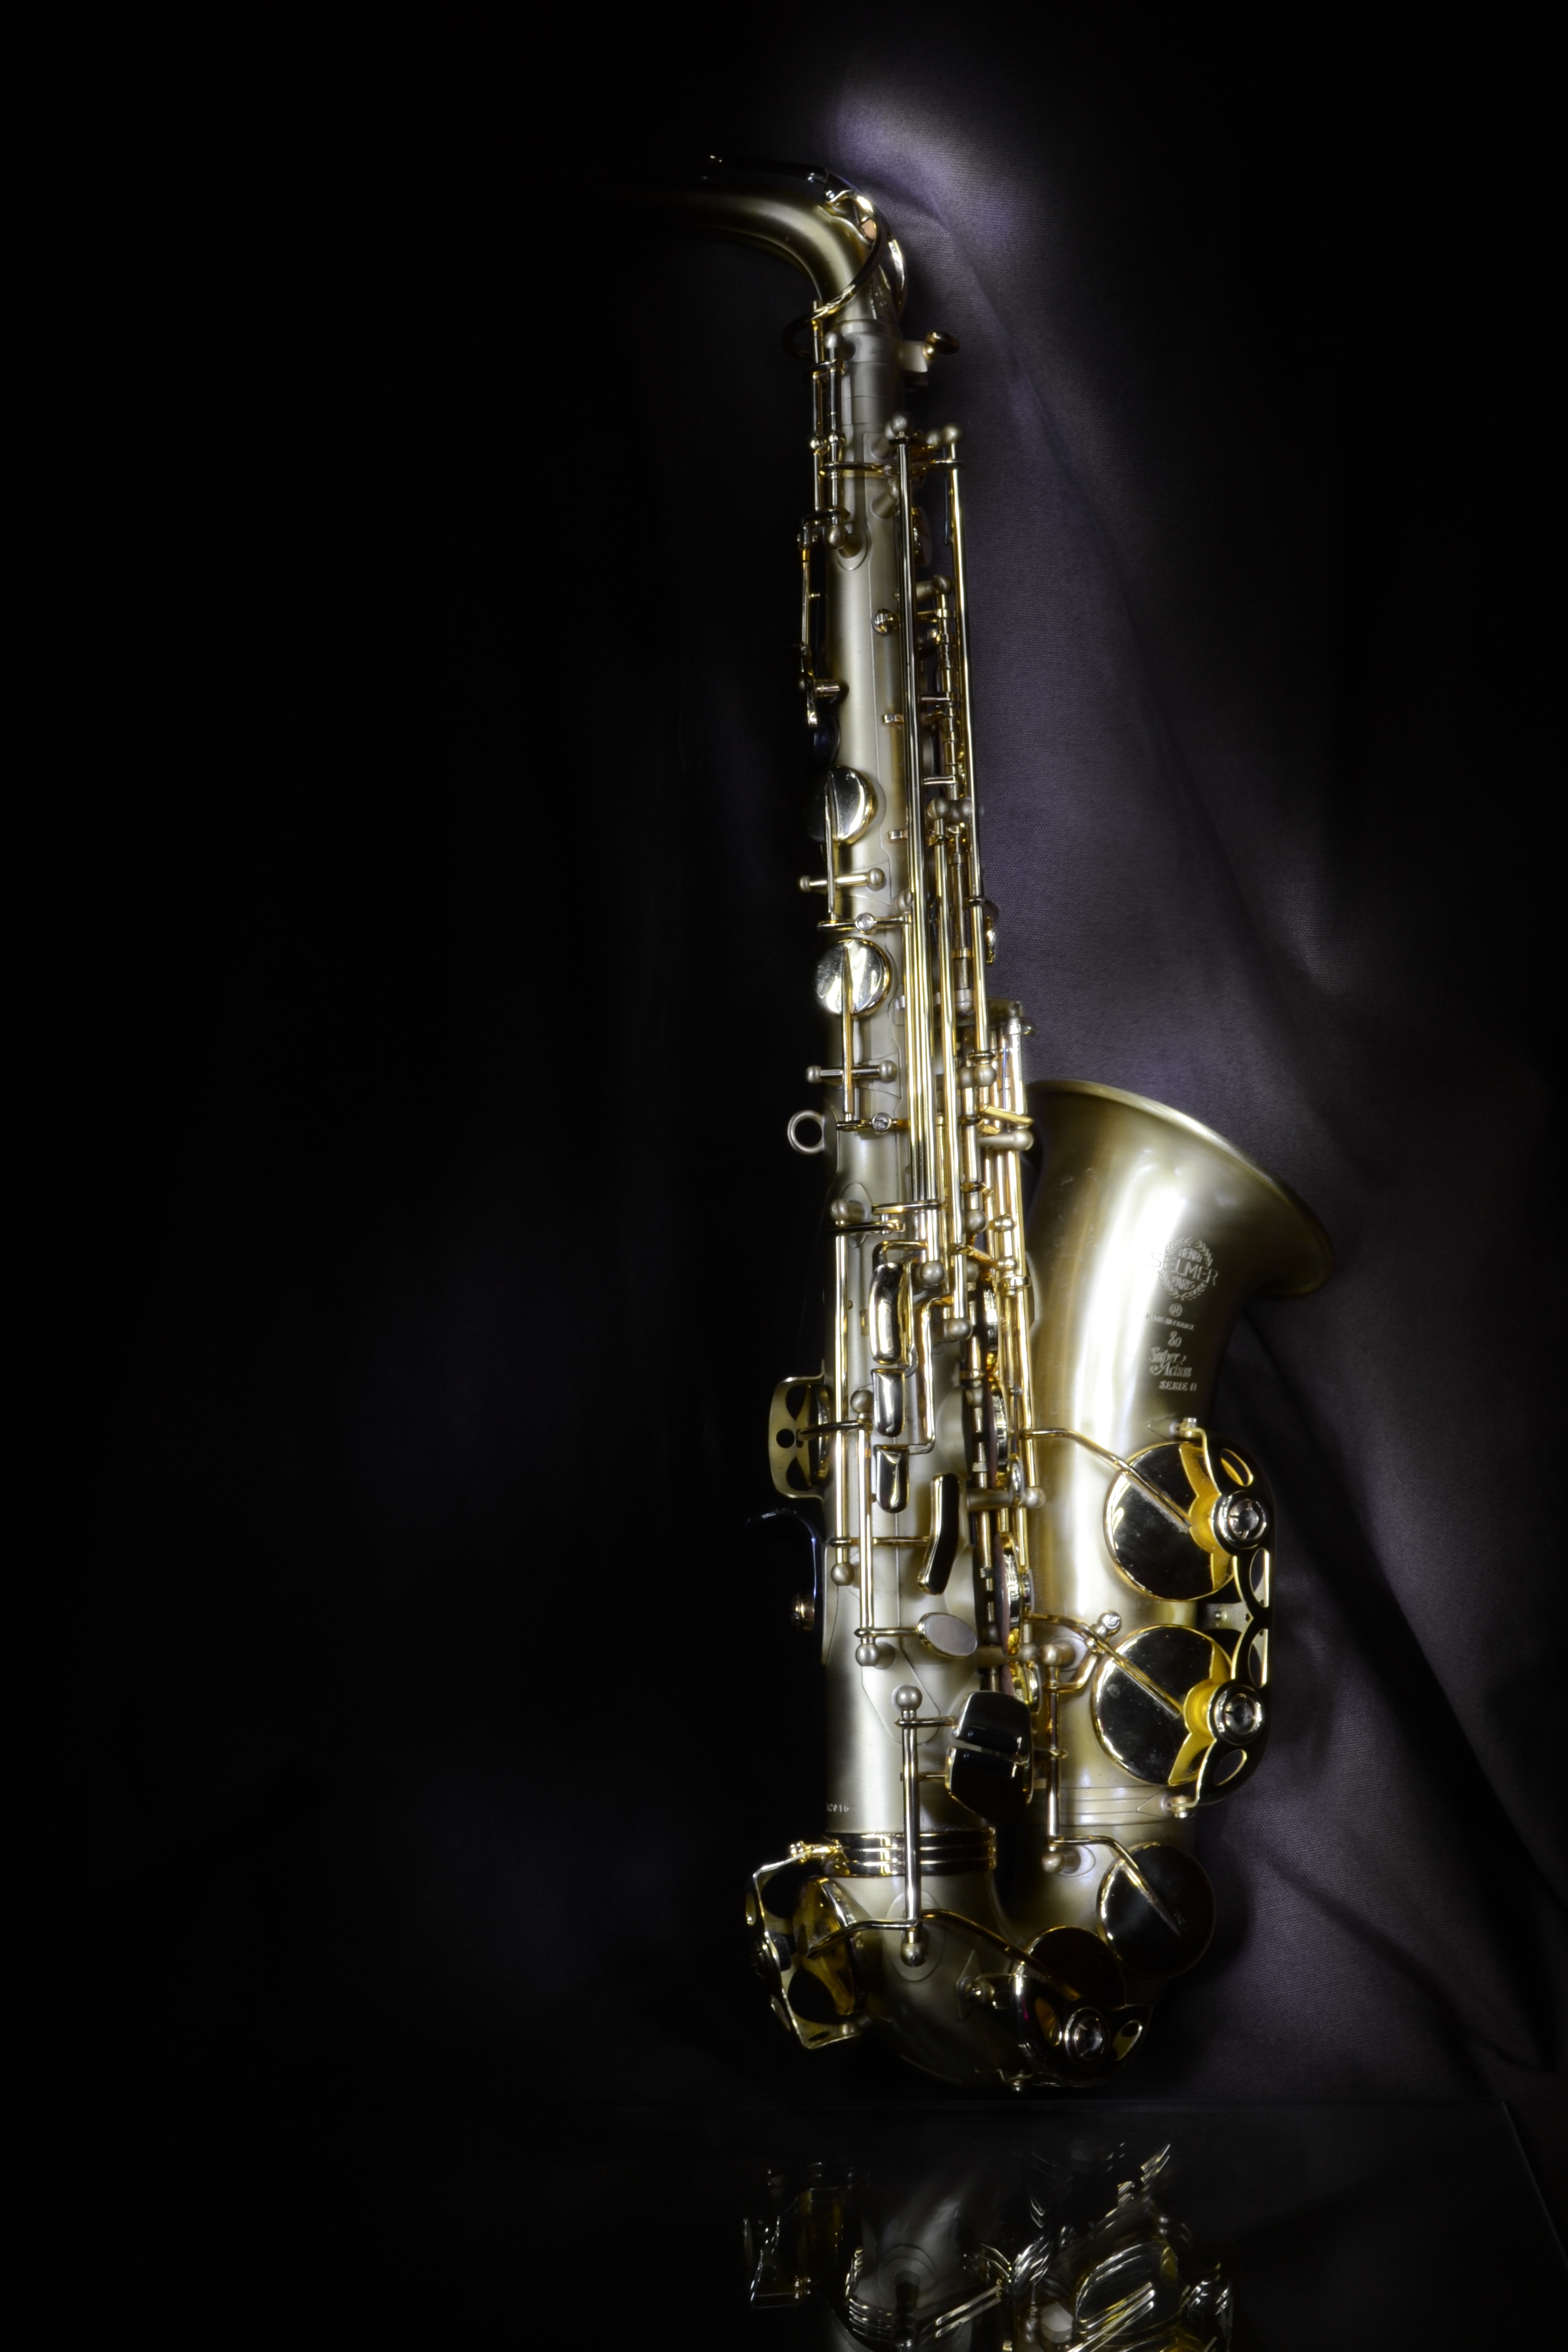
music, guitar, musical instrument, saxophone, jazz, alto, wind instrument, saxo, string instrument, plucked string instruments, woodwind instrument, baritone saxophone, reed instrument, euphonium